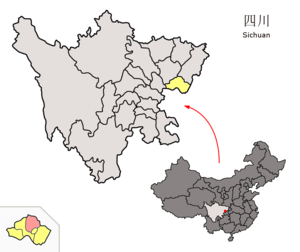
Le district de Guang'an est une subdivision administrative de la province du Sichuan en Chine. Il est placé sous la juridiction de la ville-préfecture de Guang'an.